Leandro Castán

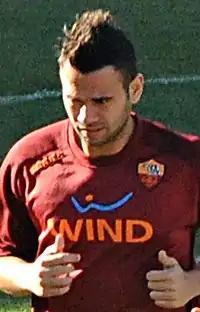
Castán training with Roma in 2012

Leandro Castán da Silva (born 5 November 1986) is a Brazilian former international footballer who played as a centre-back.